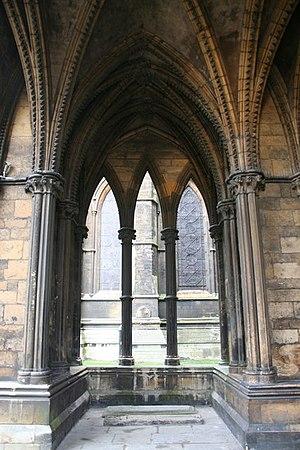
Galilée de la cathédrale Sainte-Marie de Lincoln, vue de l'intérieur.